Access network

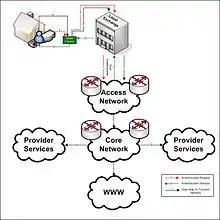
Access Network Authentication High-Level Example

The process of communicating with a network begins with an access attempt, in which one or more users interact with a communications system to enable initiation of user information transfer. An access attempt itself begins with issuance of an access request by an access originator.